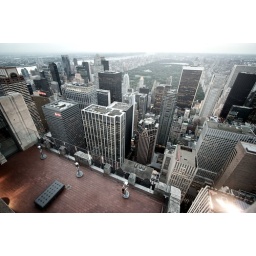
A girl admiring the views from the Rockefeller Center tower in New York city